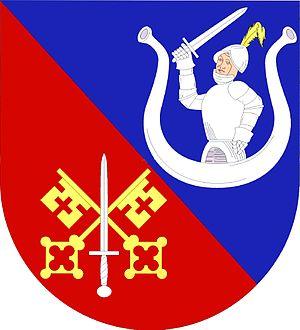
Batelov est un bourg du district de Jihlava, dans la région de Vysočina, en République tchèque. Sa population s'élevait à 2 361 habitants en 2019.